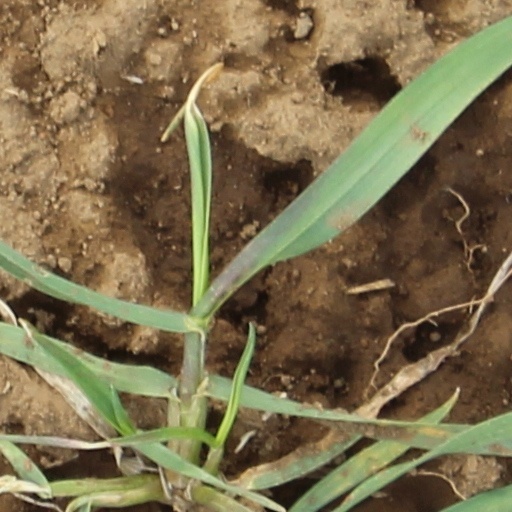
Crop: wheat